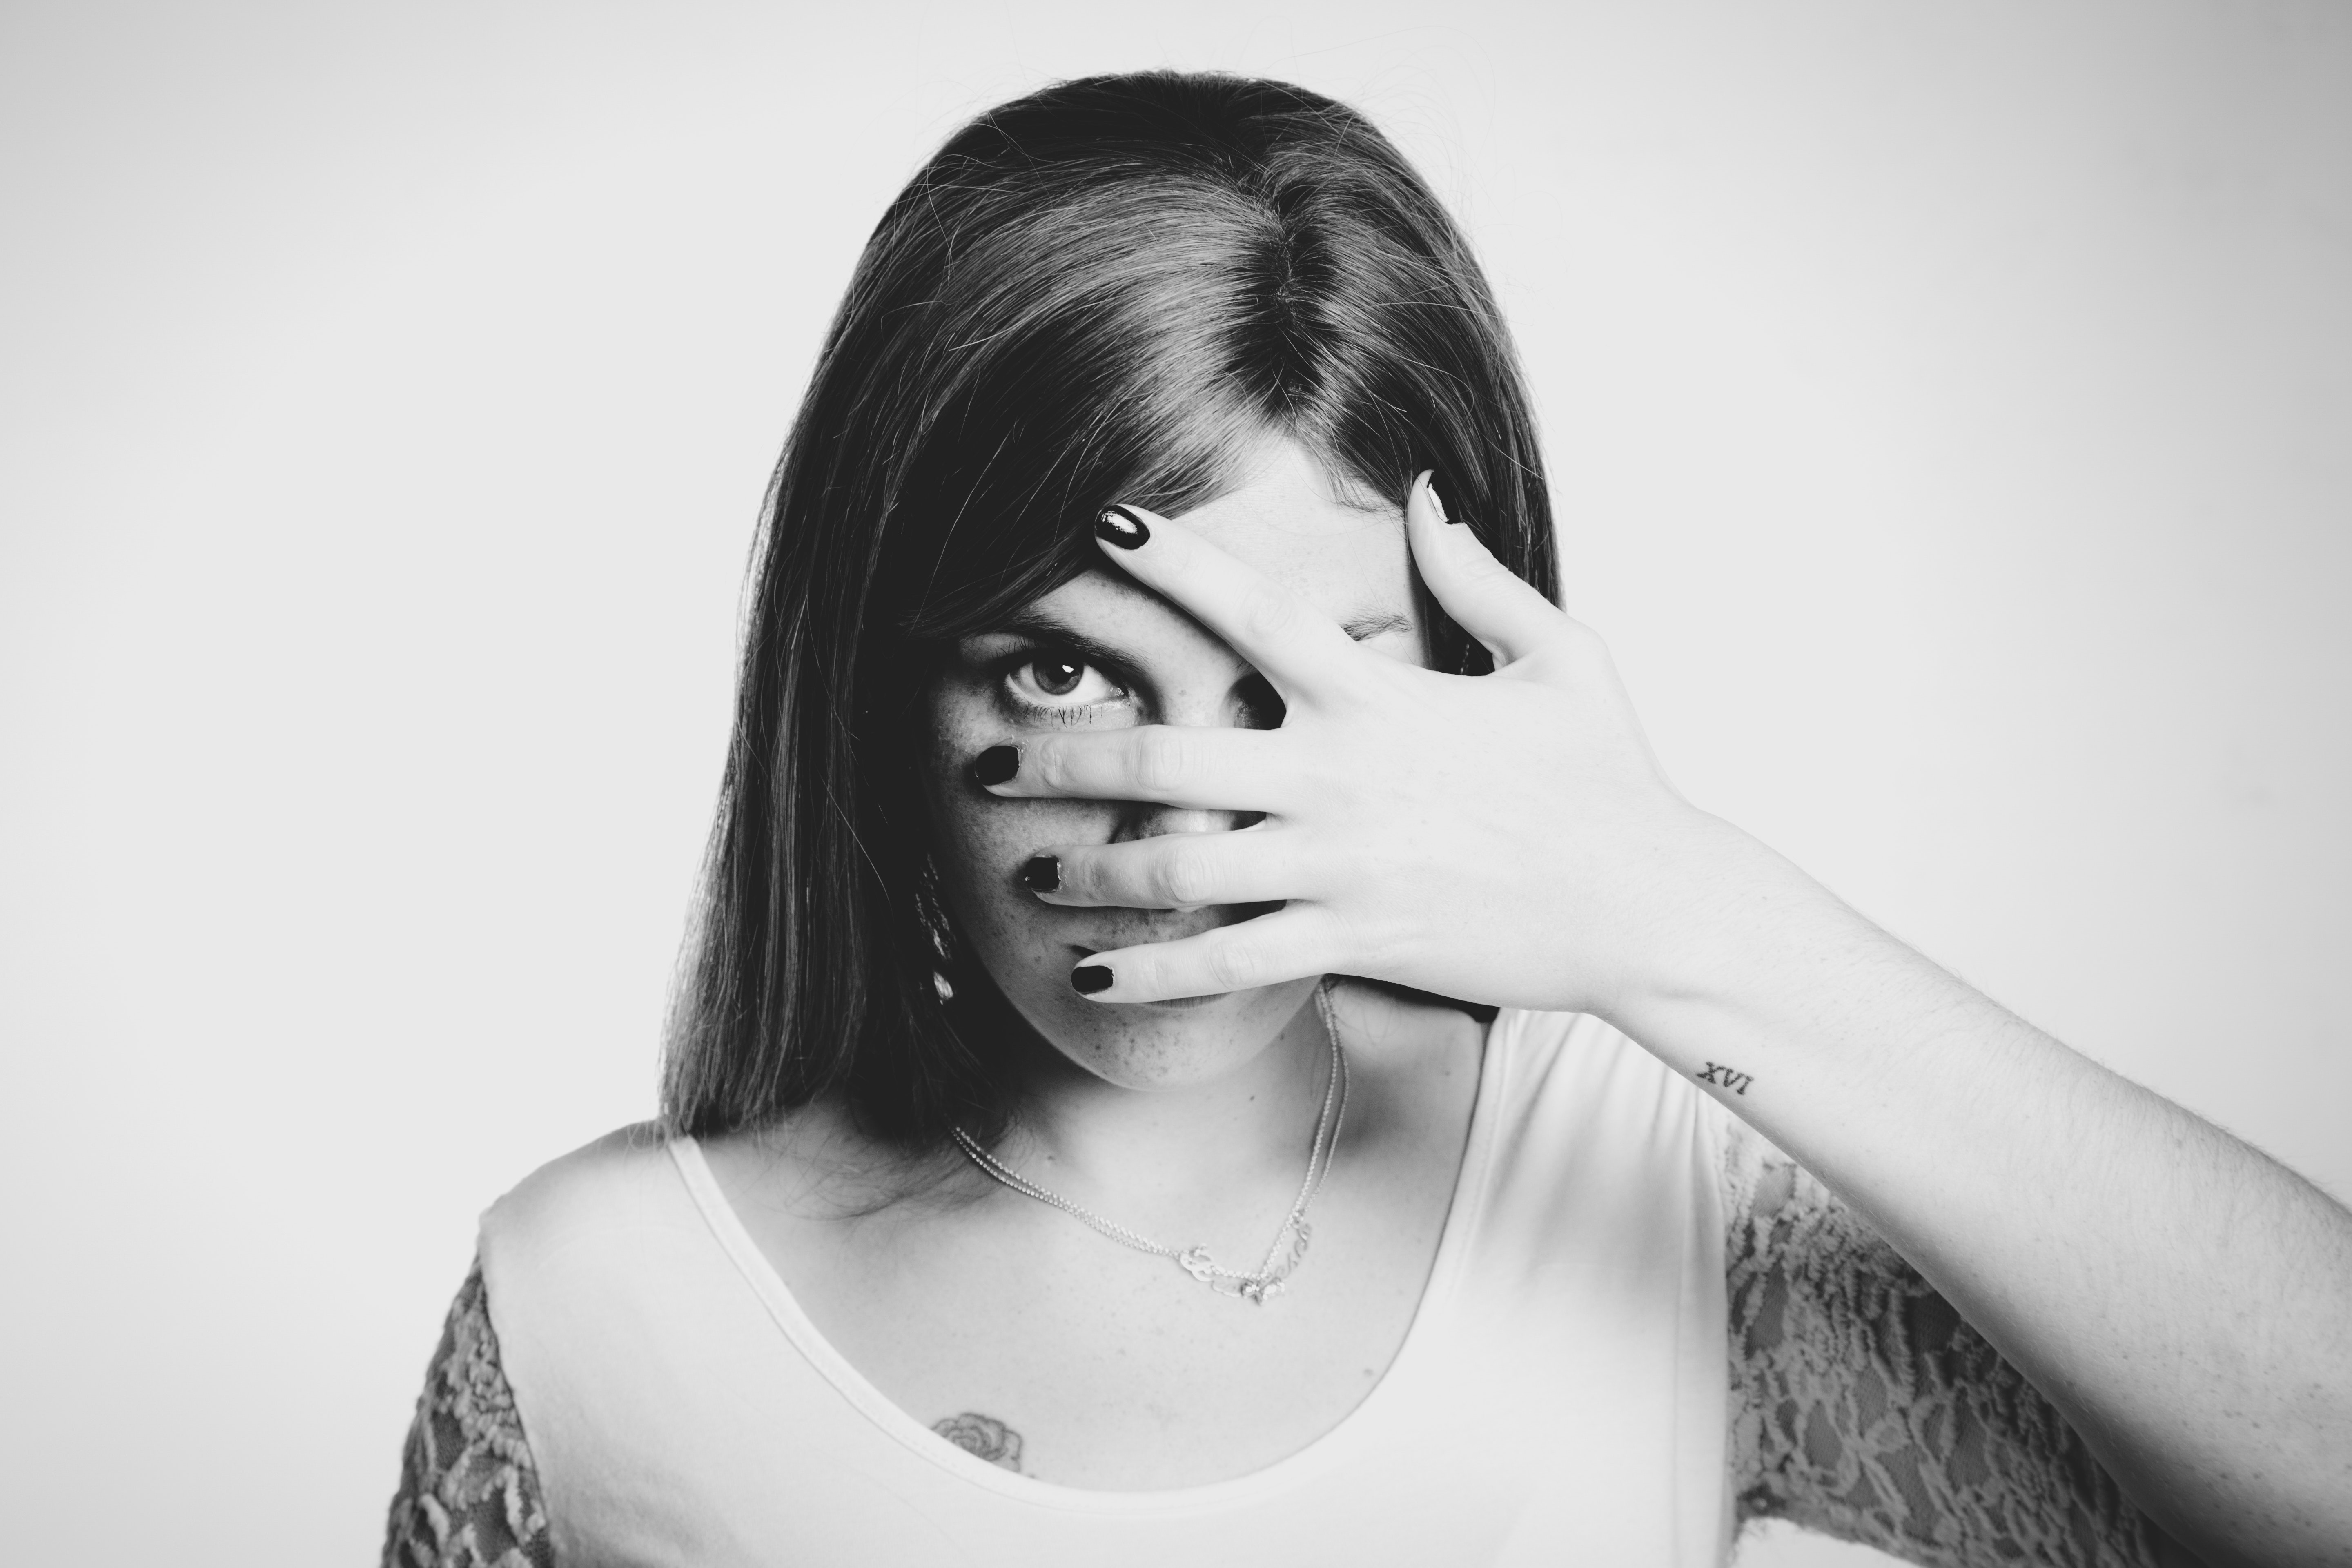
face, hair, white, black, black and white, lip, photograph, facial expression, skin, eyebrow, monochrome, beauty, hairstyle, monochrome photography, head, nose, eye, shoulder, photo shoot, chin, forehead, neck, model, black hair, portrait, photography, long hair, cheek, mouth, eyelash, hand, arm, smile, portrait photography, joint, jaw, tattoo, Colorfulness, gesture, ear, brown hair, style, flash photography, self portrait